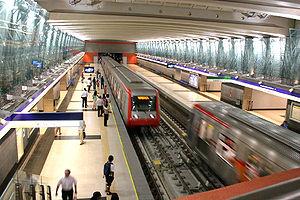
Le Chili, en forme longue république du Chili, en espagnol : Chile, ou República de Chile, est un pays d’Amérique du Sud partageant ses frontières avec le Pérou et la Bolivie au nord d'une part, et l’Argentine au nord-est, à l'est et au sud-est d'autre part, et dont le territoire forme une étroite bande allant du désert d'Atacama jusqu'au cap Horn. L'île de Pâques, située à 3 000 kilomètres de Valparaíso dans l'océan Pacifique, fait partie du Chili depuis 1888. La superficie du pays est de 756 102 km². Le gouvernement revendique aussi une possession sur le continent Antarctique : le Territoire chilien de l'Antarctique correspond aux longitudes 53° W et 90° W et est situé au sud du soixante-cinquième parallèle sud.
Santiago ou Santiago du Chili [sɑ̃.tja.ɡo.dy.ʃi.li] est la capitale du Chili, pays d'Amérique latine. Elle est située dans la Vallée Centrale. Ses habitants s’appellent les Santiagois.
Le métro de Santiago est un système de transport urbain desservant Santiago, la capitale du Chili, ainsi que son agglomération. Mis en service en 1975 et étendu progressivement, le réseau comporte aujourd'hui 136 stations et 7 lignes pour une longueur totale de 140 km, ce qui en fait le troisième plus étendu d'Amérique latine après ceux de Mexico et São Paulo.